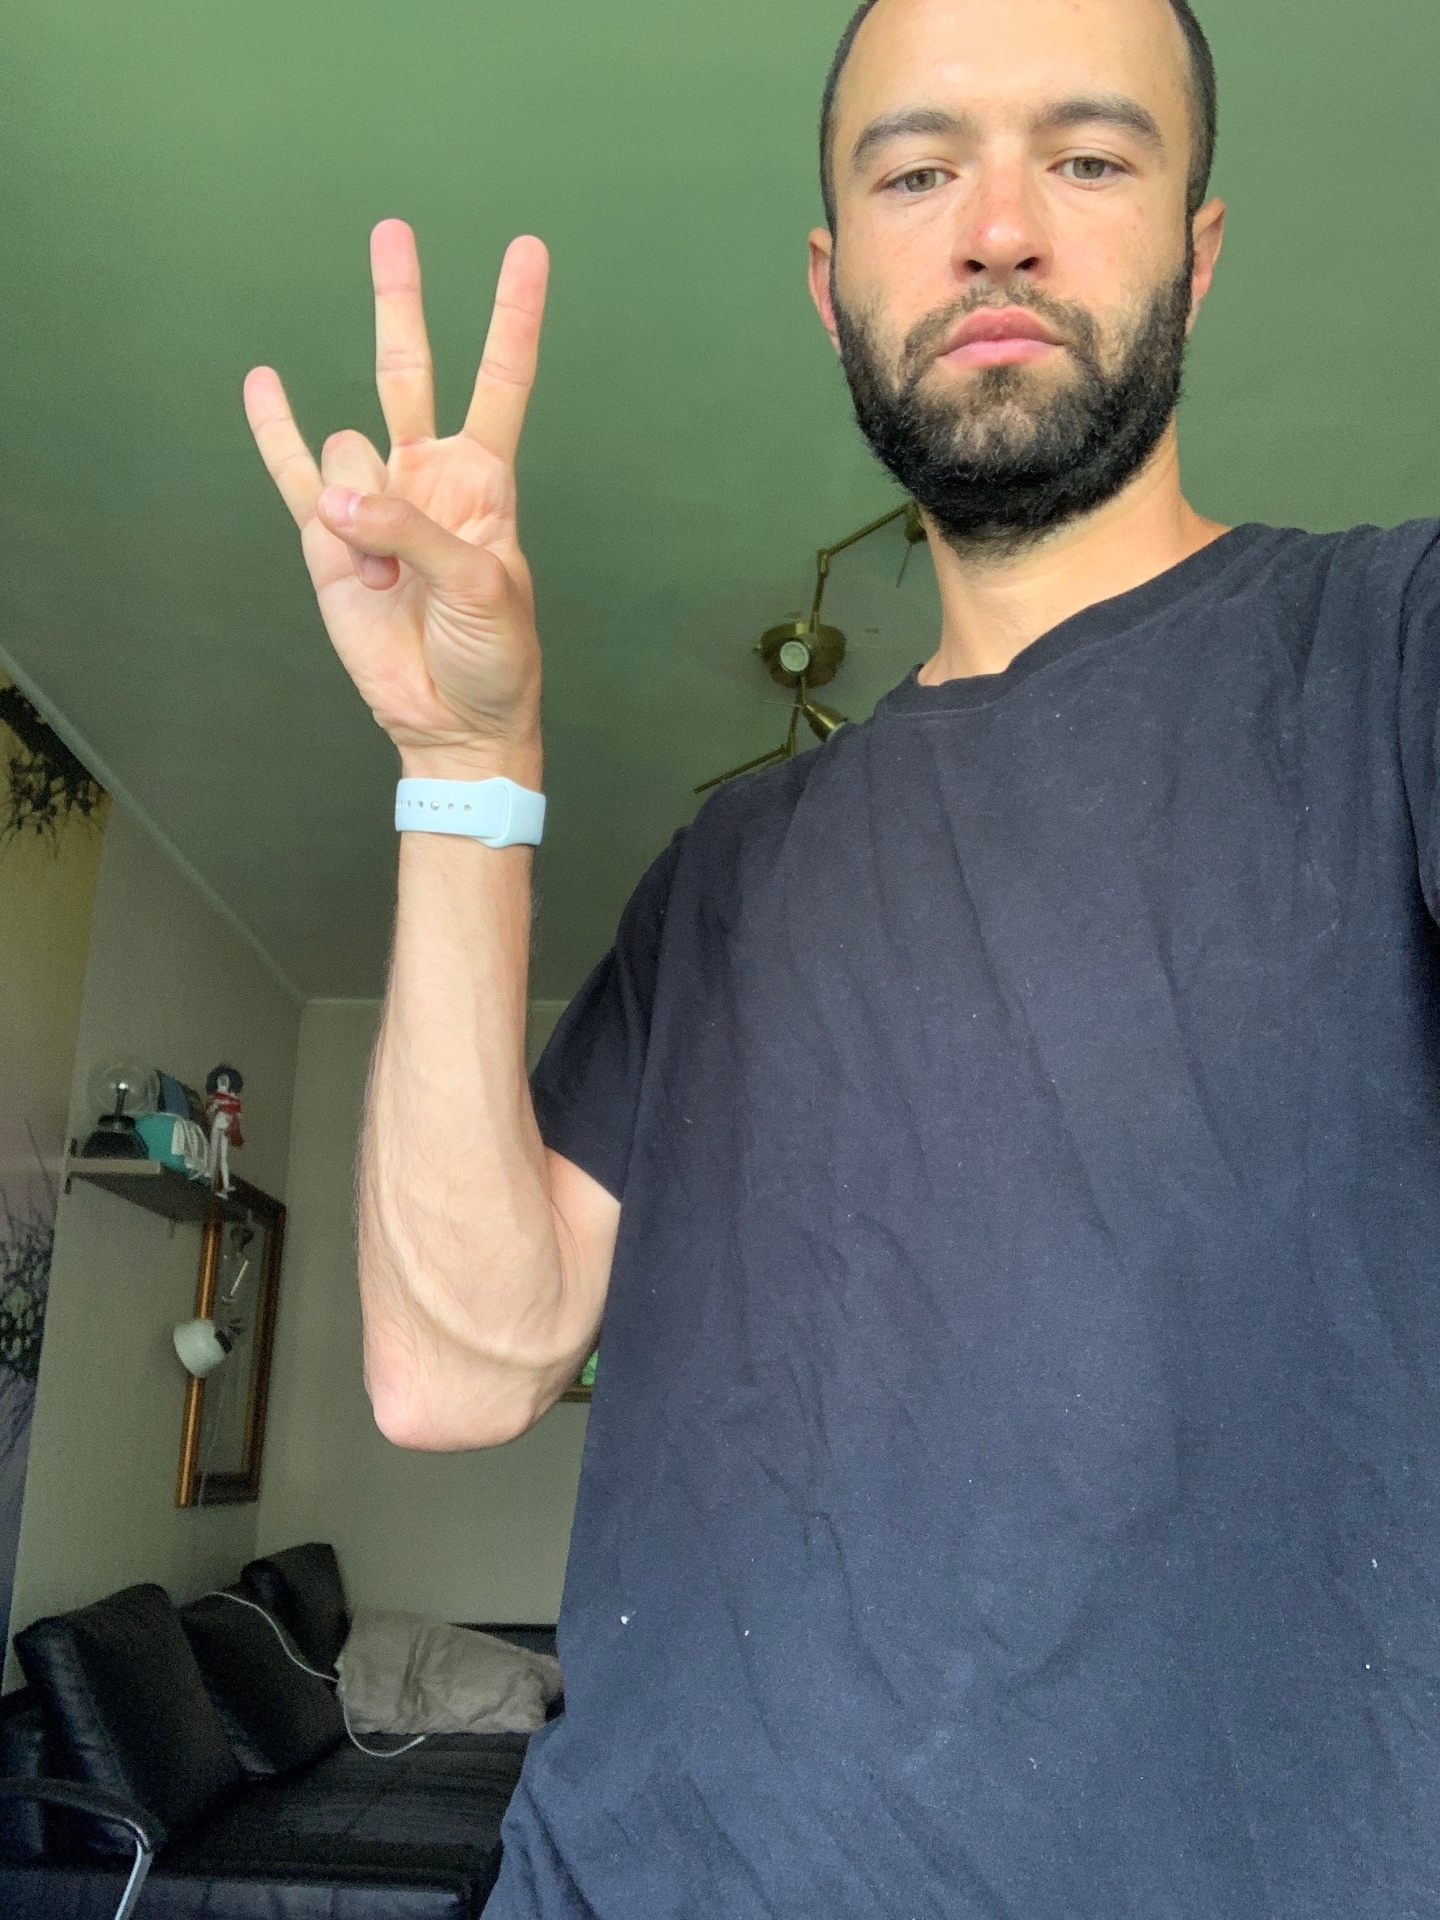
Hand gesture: three3